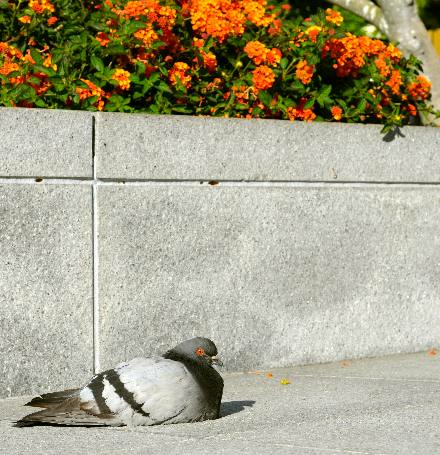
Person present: No